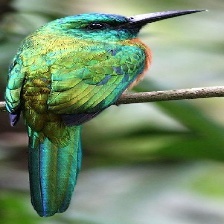
Species: GREAT JACAMAR
Scientific name: JACAMEROPS AUREUS